William Bostock

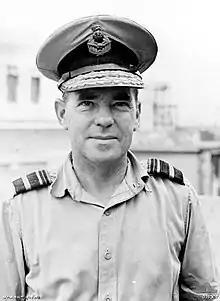
Air Vice Marshal Bill Bostock, 1945

Air Vice Marshal William Dowling Bostock, (5 February 1892 – 28 April 1968) was a senior commander in the Royal Australian Air Force (RAAF). During World War II he led RAAF Command, the Air Force's main operational formation, with responsibility for the defence of Australia and air offensives against Japanese targets in the South West Pacific Area. His achievements in the role earned him the Distinguished Service Order and the American Medal of Freedom. General Douglas MacArthur described him as "one of the world's most successful airmen".